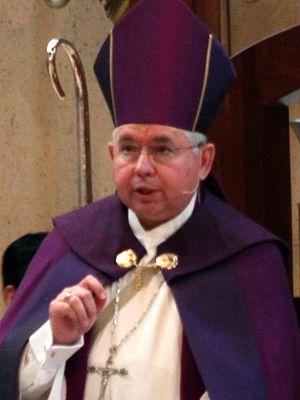
José Horacio Gómez Velasco, généralement désigné sous le seul nom de José Gómez, né le 21 décembre 1951 à Monterrey au Mexique, est un prélat catholique mexicano-américain, archevêque de Los Angeles depuis mars 2011 et président de la Conférence des évêques catholiques des États-Unis depuis 2019.